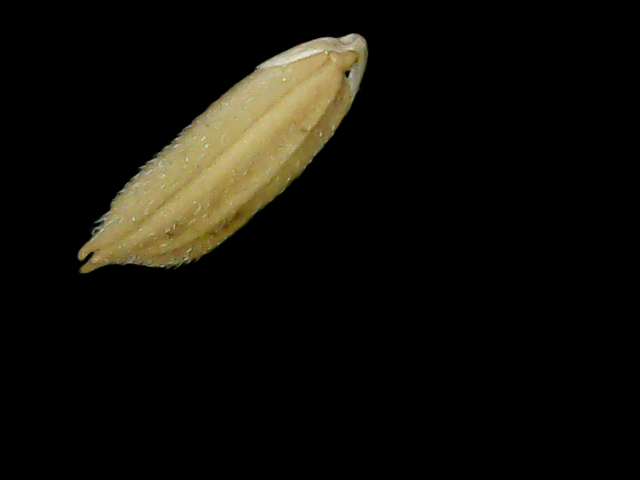
Rice variety: Bd49